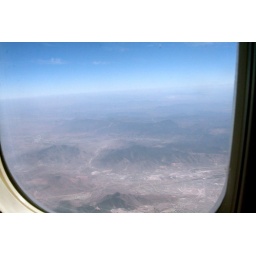
flying over mountains in southern california